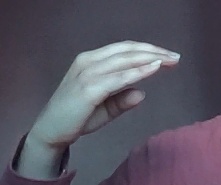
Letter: jeem